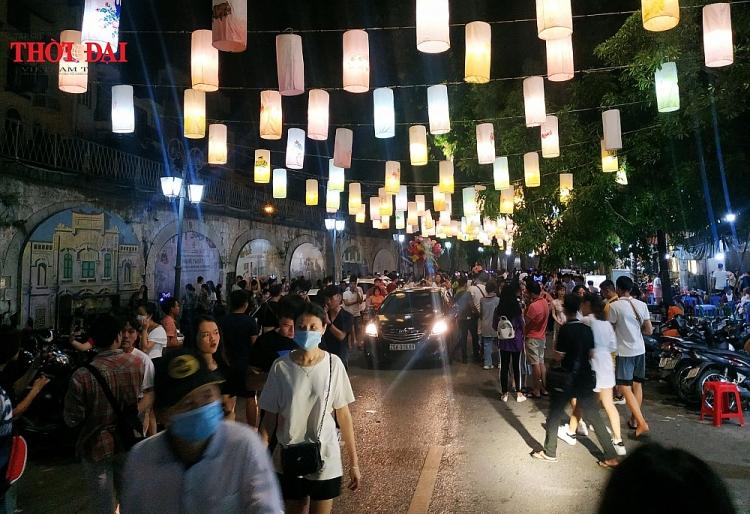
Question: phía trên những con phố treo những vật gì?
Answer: treo những cái lồng đèn